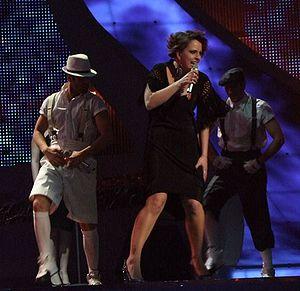
Tamara Todevska, connue sous le nom de Tamara, est une chanteuse pop macédonienne.
La Macédoine du Nord participe au Concours Eurovision de la chanson, depuis sa quarante-troisième édition, en 1998 et ne l’a encore jamais remporté.
La Macédoine a choisi en interne les 15 chansons et chanteurs qui sont en lice pour représenter leur pays à Belgrade.